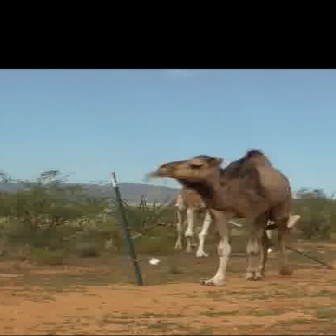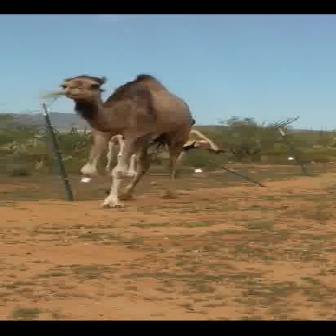
  Please identify the target specified by the bounding box [155,149,293,286] in the first image and locate it in the second image. Return the coordinates in [x_min,y_min,x_max,y_max] format.
Answer: [57,73,192,208]